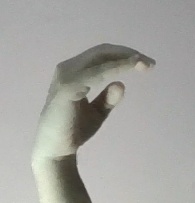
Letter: jeem